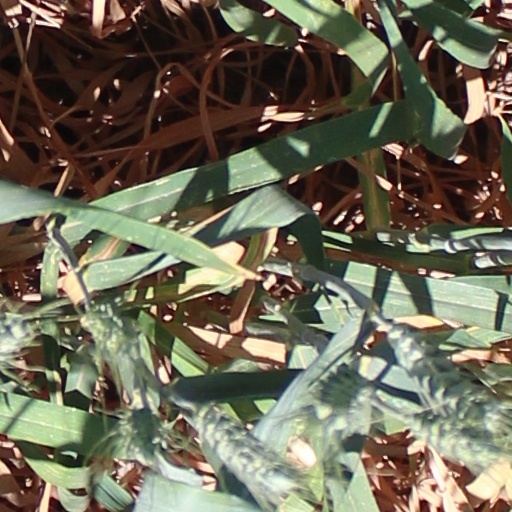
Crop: wheat